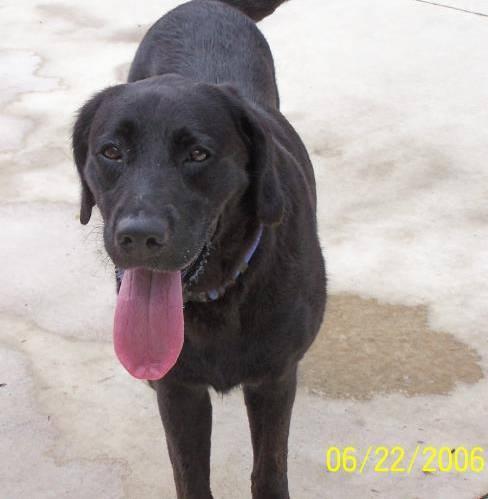
dog